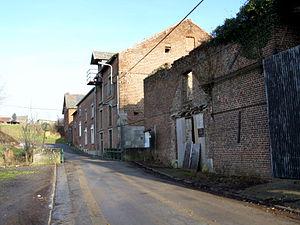
Le moulin de Vélupont dans la vallée de la Mehaigne